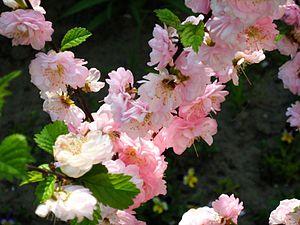
L'amandier de Chine est un arbre de la famille des Rosaceae. Il est utilisé comme arbuste ornemental.